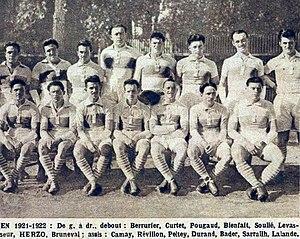
Club athlétique des sports généraux (C.A.S.G.) rugby à XV, en 1921-22
Le Club athlétique des sports généraux, également connu sous son acronyme CASG Paris, est un club français de rugby à XV basé à Paris. En tant que section du club omnisports homonyme, il fusionne en 1995 avec le Stade français Paris.